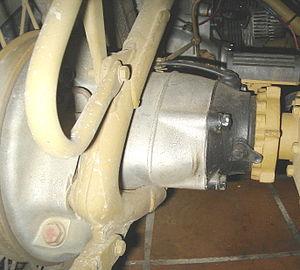
La Zündapp KS 750 est à la fois une moto et un side-car datant de la Seconde Guerre mondiale, développé pour les forces armées allemandes par la société allemande Zündapp. Basée sur une conception ingénieuse avec son cadre rigide, elle intégrait de nombreuses caractéristiques originales et raffinées. Après son entrée en service en 1941, cette moto sophistiquée servit sur tous les grands fronts allemands, et grâce à sa polyvalence et sa robustesse, fut largement utilisée dans des rôles variés.